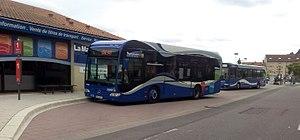
Mercedes-Benz Citaro K du réseau TransAvold, 2015
Transavold est le nom du réseau de transports urbains de la Communauté d'agglomération Saint-Avold Synergie.